Glendale, Colorado

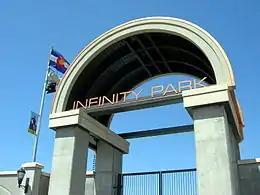
The entrance to Infinity Park

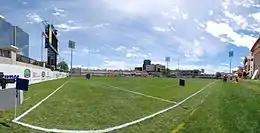
Inside the rugby stadium at Infinity Park

Infinity Park is an event sports and entertainment complex adjacent to the Glendale municipal buildings and courthouse. The nearly 16 acres of Infinity Park are located between Cherry Street and Birch Street, and between East Kentucky Avenue and East Mississippi Avenue, and include an event center, stadium, park, sports center and high-altitude training center.